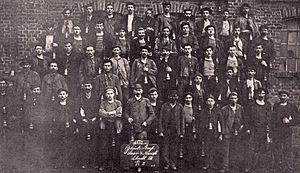
Mineurs du puits 2 de L'Hôpital (Moselle) en 1912.
Les Houillères de Lorraine également appelées Houillères du Bassin de Lorraine ou HBL, sont des mines de charbon situées dans le Nord-Est de la France. Bien que la présence du charbon dans la région fût connue depuis le XVIᵉ siècle, c'est au début du XIXᵉ siècle que l'exploitation du bassin lorrain va connaître son développement. En 1810, deux ingénieurs du corps impérial des Mines dressent le premier atlas du bassin houiller sarro-lorrain.
L’Hôpital est une commune française de Lorraine, située dans le département de la Moselle, en région Grand Est. Elle est localisée dans la région naturelle du Warndt, dans le bassin de vie de la Moselle-est et dépend de l'Agglo Saint-Avold Synergie.